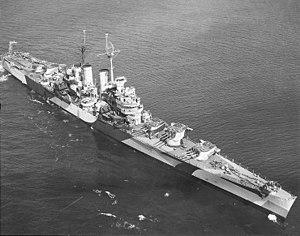
L'USS St. Louis (CL-49), est un croiseur léger de classe St. Louis de l'United States Navy. Navire de tête de sa classe, il est le cinquième bâtiment de la United States Navy à être nommé d'après St. Louis, la capitale du Missouri. Commissionné en 1939, il est très actif dans l'océan Pacifique pendant la Seconde Guerre mondiale, et termine la guerre avec onze étoiles.
La classe St.Louis est une classe de deux croiseurs légers construits pour l'US Navy et qui ont servi pendant la Seconde Guerre mondiale.